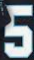
Number: 5